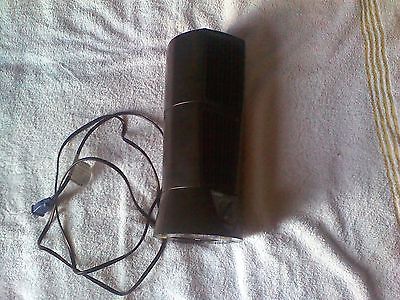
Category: fan